Albanians

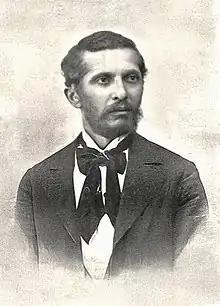
Naim Frashëri was a well known rilindas and is considered to be the pioneer of modern Albanian literature.

In the late 18th century, Ali Pasha Tepelena created the autonomous region of the Pashalik of Yanina within the Ottoman Empire which was never recognised as such by the High Porte. The territory he properly governed incorporated most of southern Albania, Epirus, Thessaly and southwestern Macedonia region. During his rule, the town of Janina blossomed into a cultural, political and economic hub for both Albanians and Greeks.